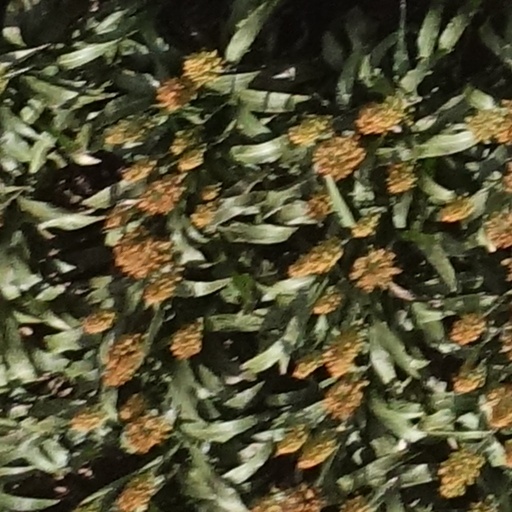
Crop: sorghum